History of the roller coaster

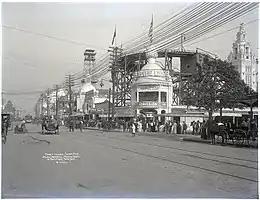
Loop the Loop, an early looping roller coaster at Coney Island, 1906

Using this idea as a basis, LaMarcus Adna Thompson began work on a gravity Switchback Railway that opened at Coney Island in Brooklyn, New York in 1884. Passengers climbed to the top of a platform and rode a bench-like car down the track up to the top of another tower where the vehicle was switched to a return track and the passengers took the return trip. This track design was soon replaced with an oval complete circuit. In 1885, Phillip Hinkle introduced the first complete-circuit coaster with a lift hill, Gravity Pleasure Road, which became the most popular attraction at Coney Island. Not to be outdone, Thompson patented his design for a roller coaster that included dark tunnels with painted scenery in 1886. "Scenic Railways" were soon found in amusement parks across the county, with Frederick Ingersoll's construction company building many of them in the first two decades of the 20th century.